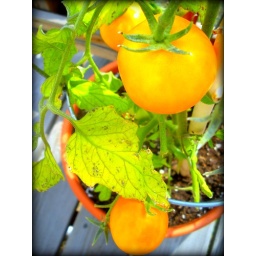
A cool yellow tomato growing in a pot on my grandma's front porch. 7/23/09